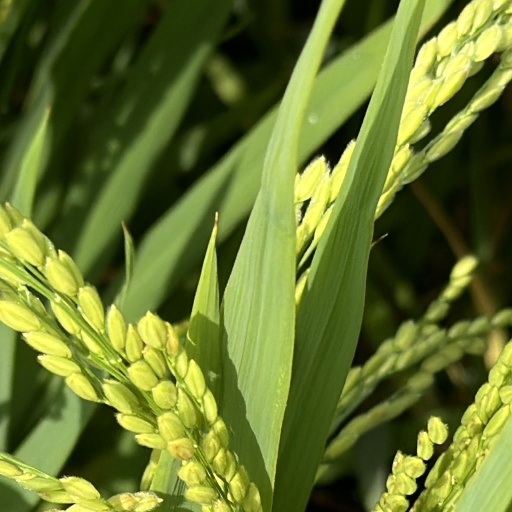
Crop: rice